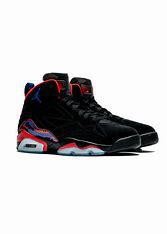
Brand: Jordan
Model: Jumpman MVP